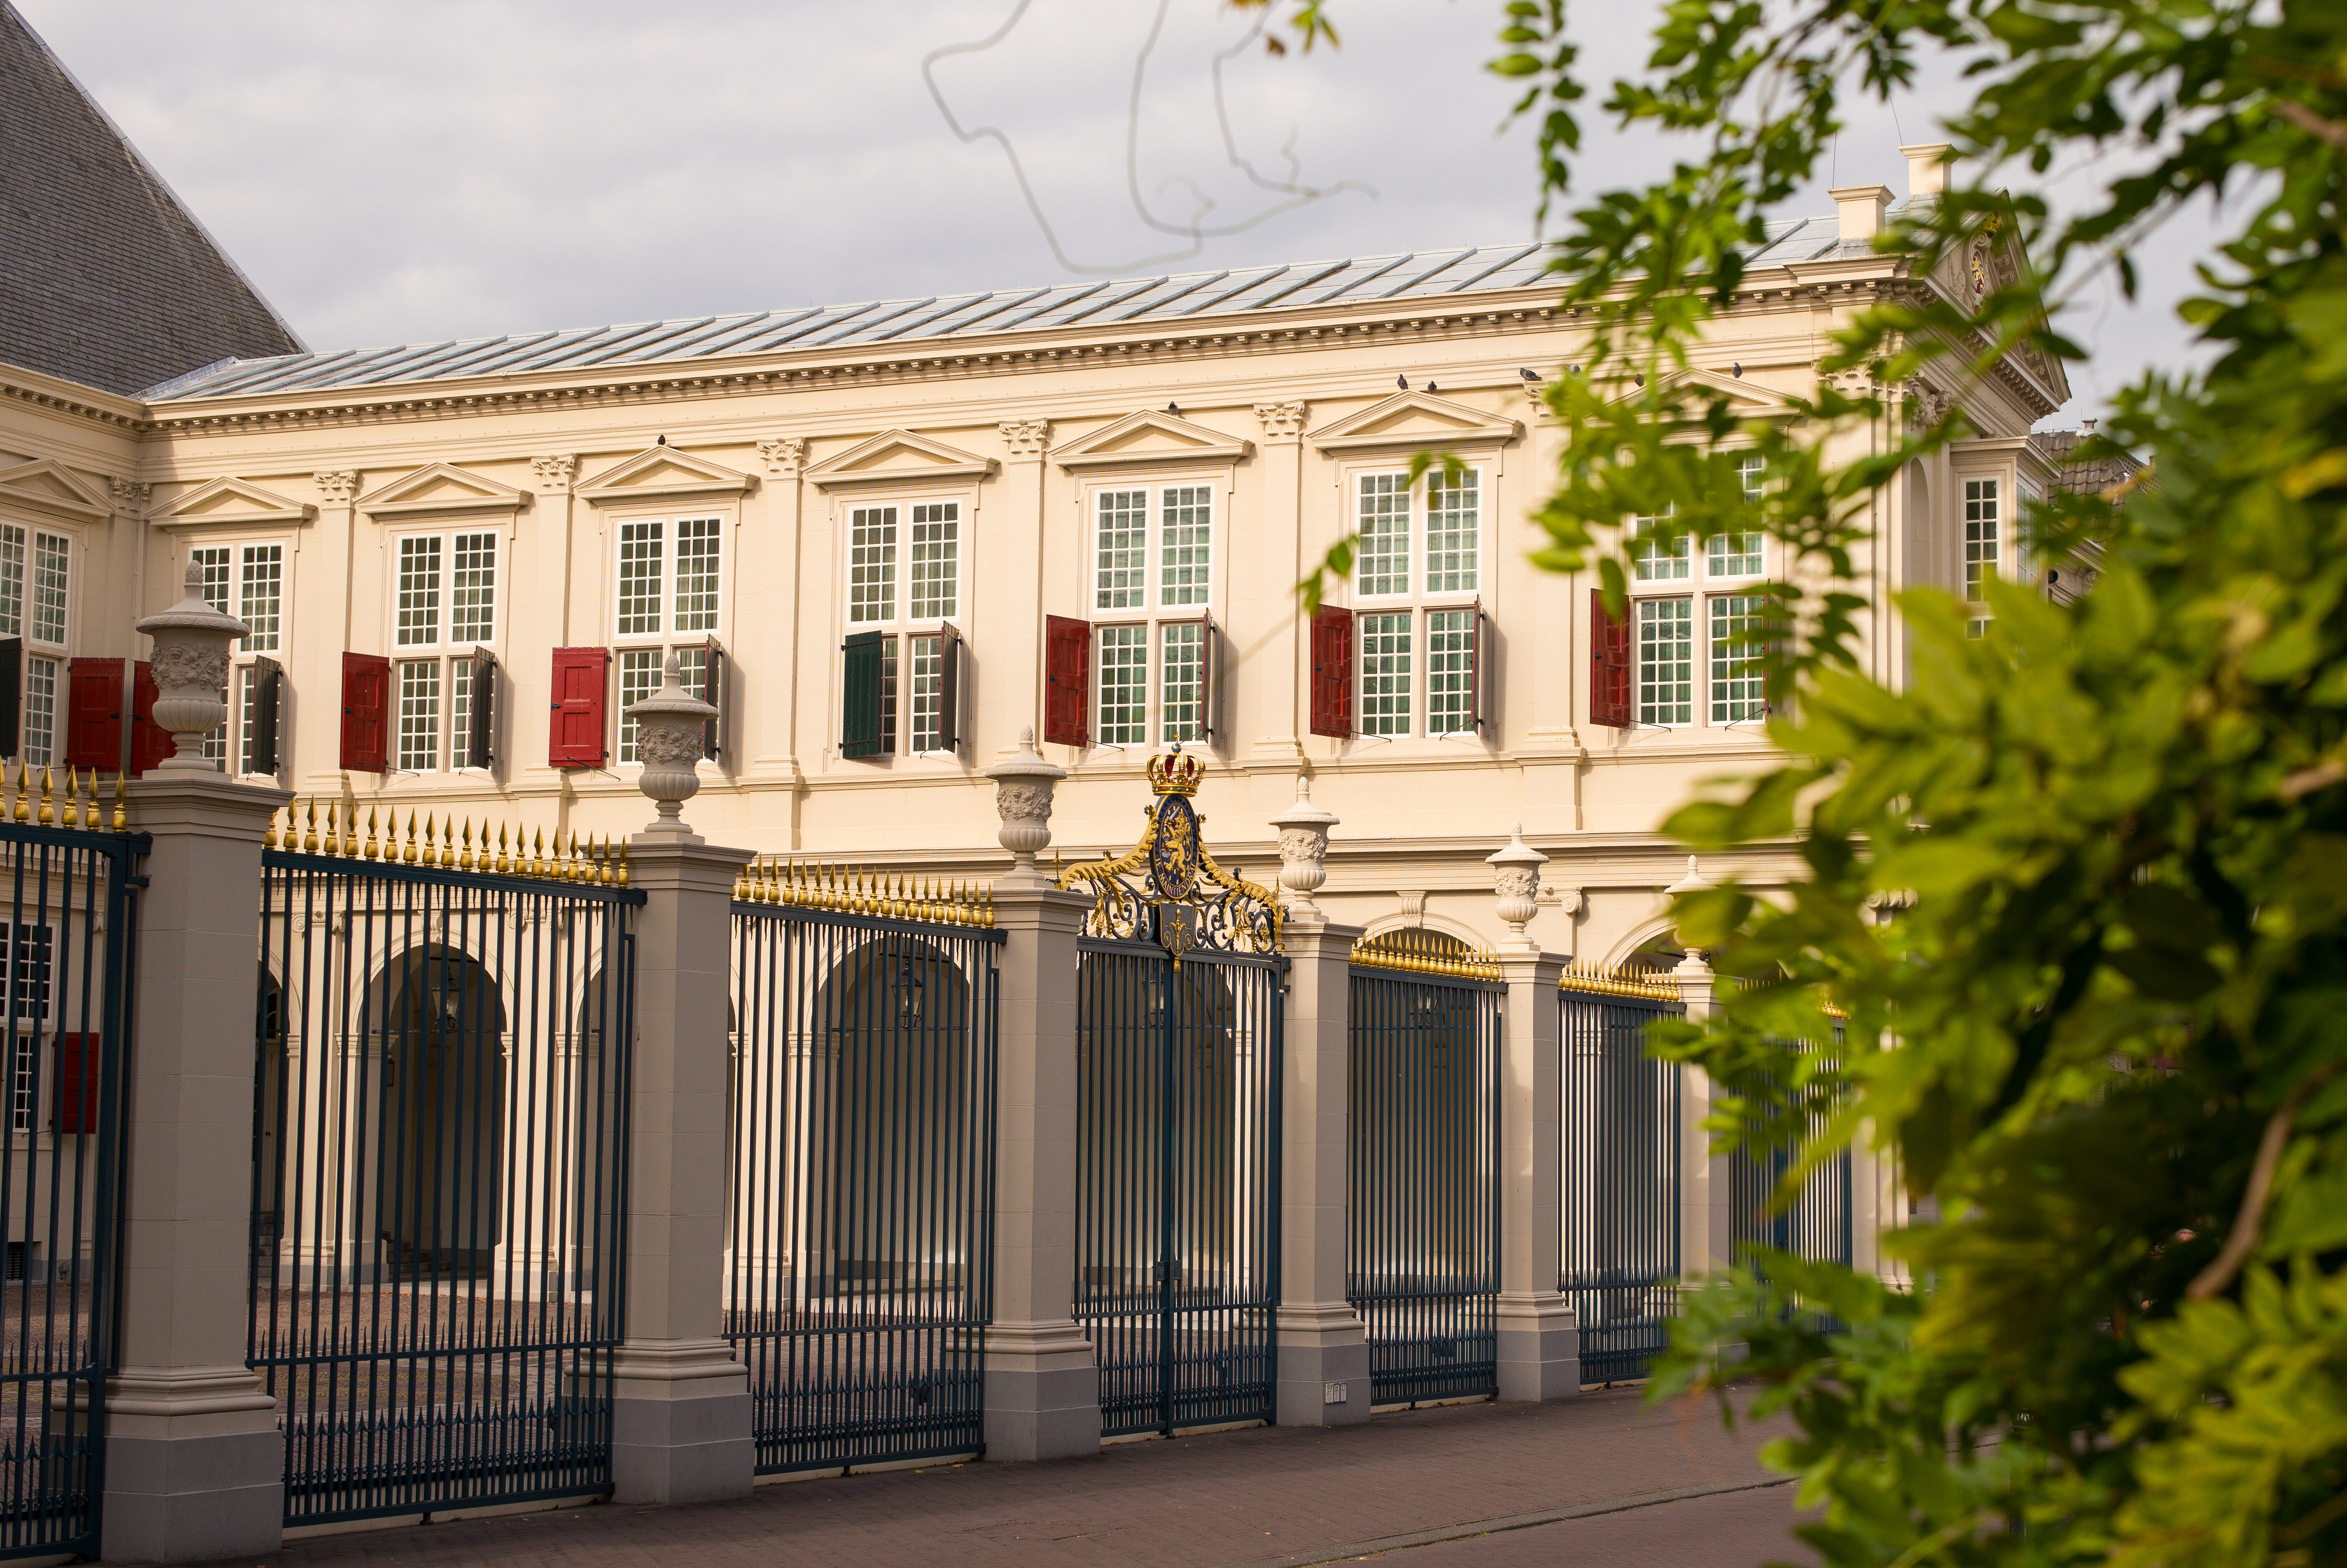
architecture, mansion, house, building, palace, home, facade, holland, den, hague, haag, netherlands, noordeinde, m, palais, courtyard, 50, royal, tourist attraction, estate, leica, 240, summilux, neighbourhood, residential area